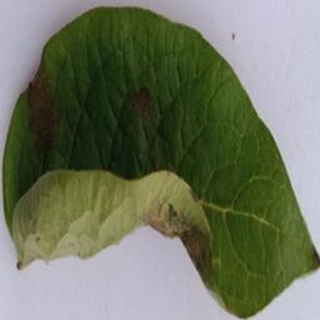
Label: potato_late_blight